History of the Kansas City Chiefs

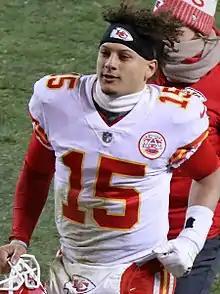
Patrick Mahomes, the Chiefs starting quarterback since 2018, has broken numerous passing records and garnered an MVP award

In the same month as the playoff loss to the Tennessee Titans, a trade was announced between the Chiefs and the Washington Redskins, and after five years of starting at least 15 games in each year, Alex Smith was traded to the Redskins. In return, the Chiefs received Kendall Fuller and a third-round pick.